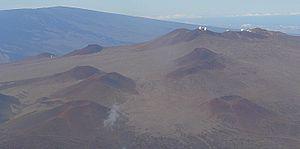
Vue du Mauna Kea, coté Est. On peut voir les observatoires au sommet, et sur le flanc à gauche une antenne du VLBA. Au fond le Mauna Loa et sa caldera.
Les observatoires du Mauna Kea sont un ensemble d'observatoires astronomiques indépendants, comptant les télescopes parmi les plus grands et les plus puissants du monde et situés au sommet du volcan Mauna Kea sur l'île d'Hawaï. Ils couvrent une zone de 2 km² connu sous le nom anglophone de astronomy Precinct - enceinte d'astronomie dans la réserve scientifique de Mauna Kea.